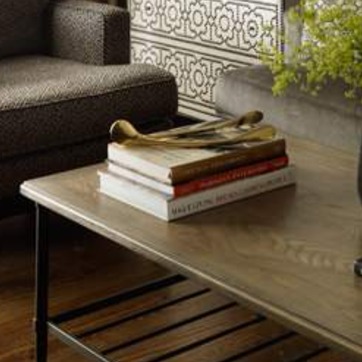
Material: paper